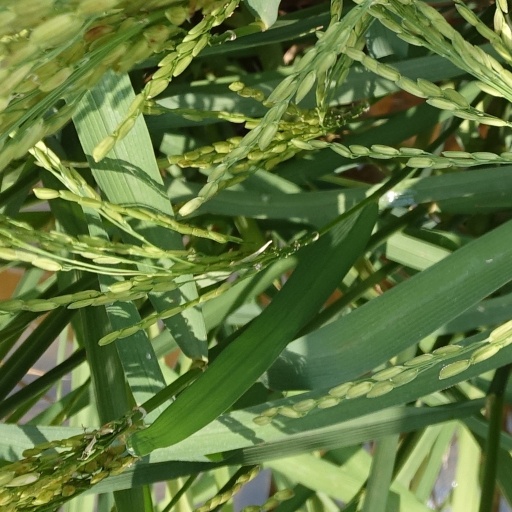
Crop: rice